Eastern theater of the American Civil War

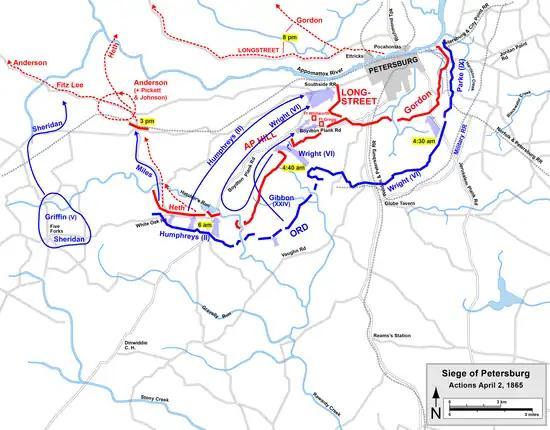
Grant's final Petersburg assaults and the start of Lee's retreat

In January 1865, Robert E. Lee became the general-in-chief of all Confederate armies, but this move came too late to help the Southern cause. As the siege of Petersburg continued, Grant attempted to break or encircle the Confederate forces in multiple attacks moving from east to west; gradually, he cut all of the Confederate supply lines except the Richmond & Danville Railroad entering Richmond and the South Side Railroad supplying Petersburg. By March, the siege had taken an enormous toll on both armies, and Lee decided to pull out of Petersburg. Maj. Gen. John B. Gordon then devised a plan to have the army attack Fort Stedman on the eastern end of the Union Lines, forcing the Union forces to shorten their lines. Although initially a success, his outnumbered corps was forced back by a Union counterattack.